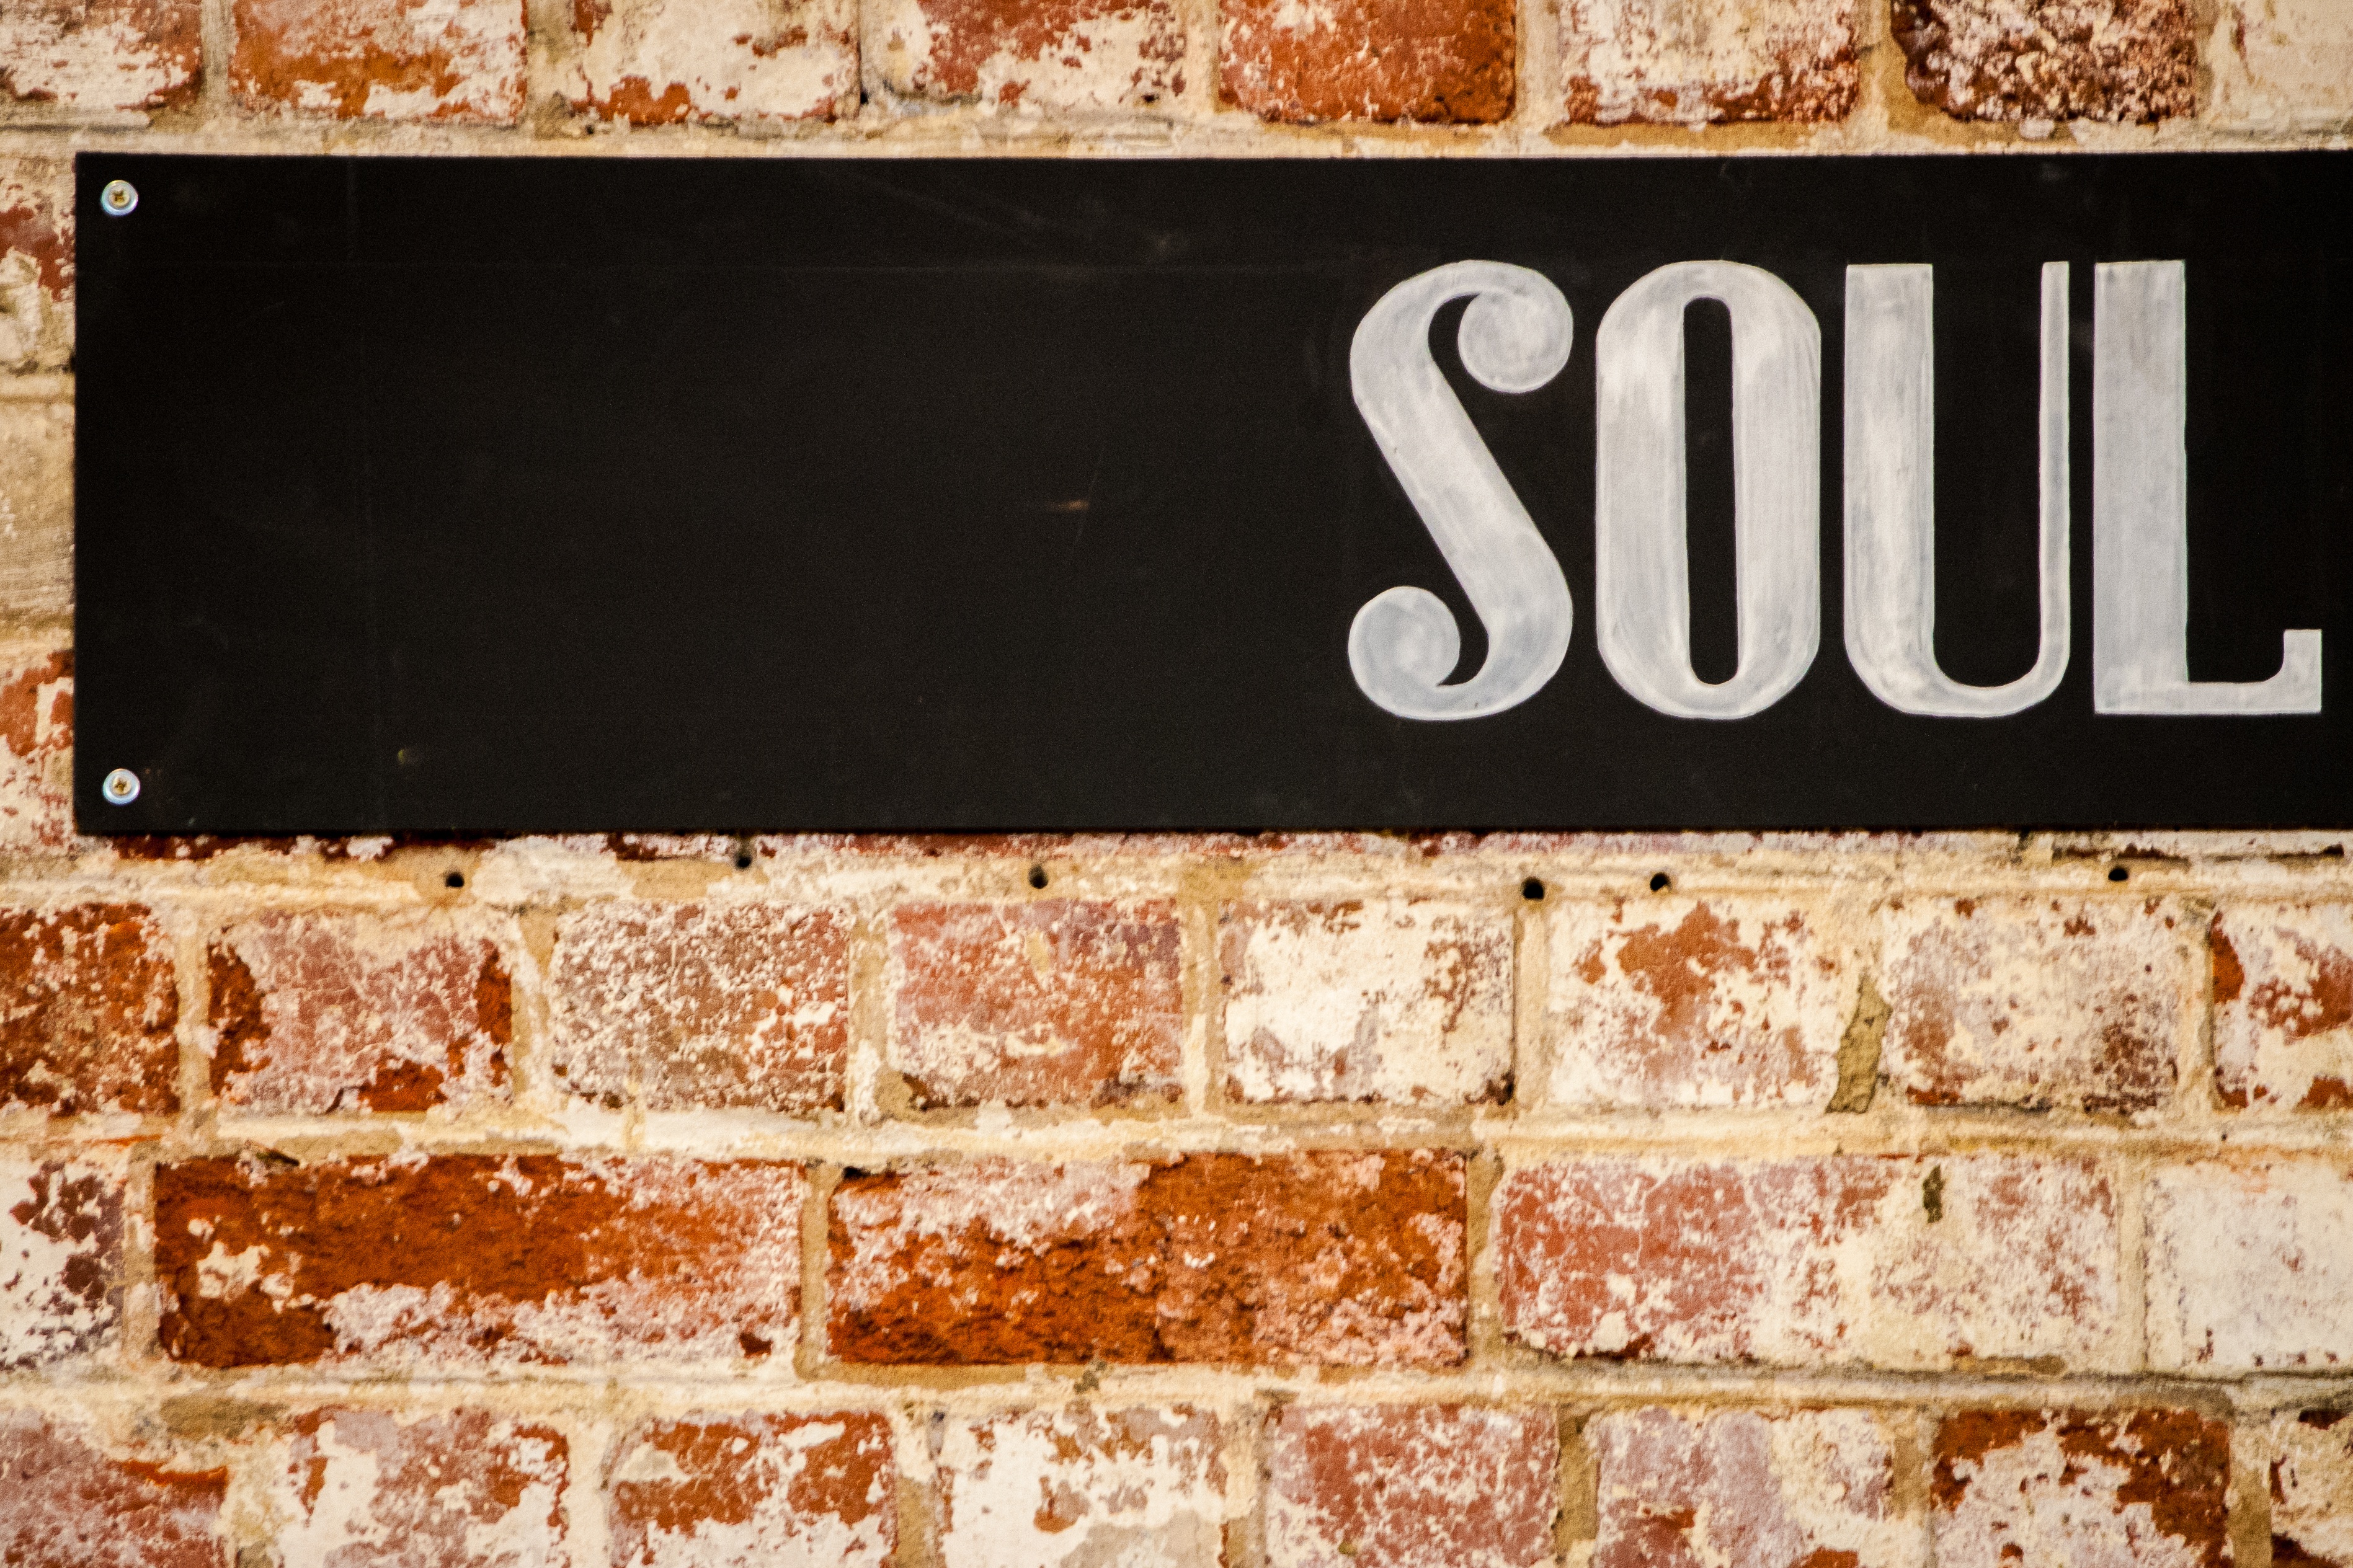
wood, vintage, wall, food, grunge, brick, material, art, design, soul, mental